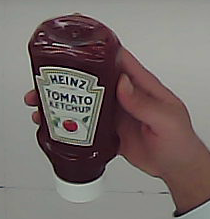
Product: heinz_ketchup